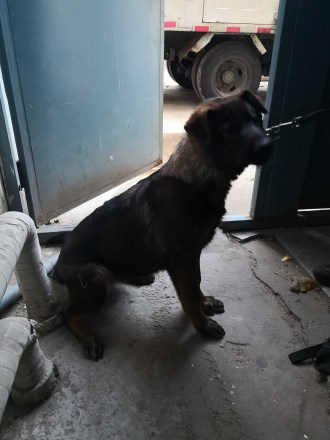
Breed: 3336-n000121-chinese_rural_dog